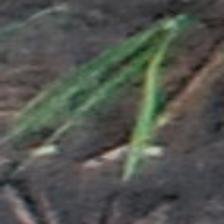
Label: single